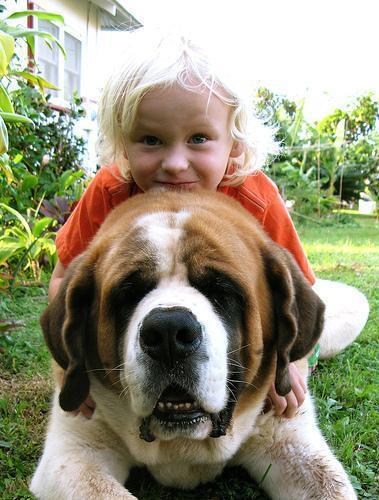
Saint_Bernard